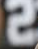
Number: 2